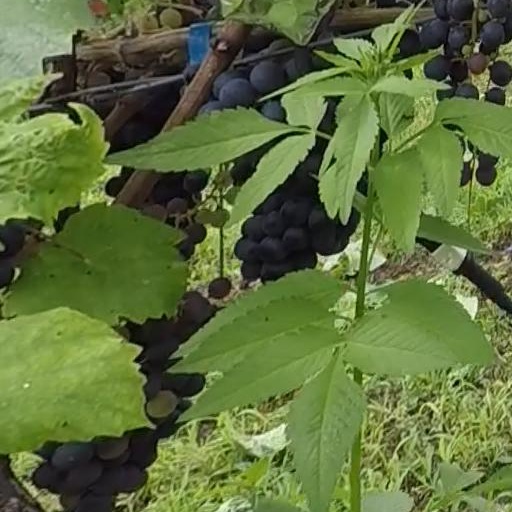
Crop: grape